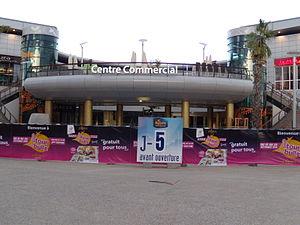
Odysseum est une zone d'aménagement concerté du quartier de Port Marianne située à Montpellier. Elle est spécialisée dans les activités de loisirs et de commerces. Elle est en cours de construction depuis 1998.